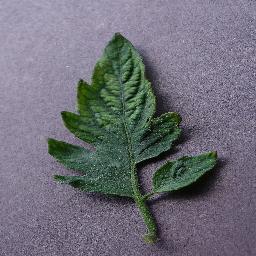
Label: Tomato___Tomato_mosaic_virus